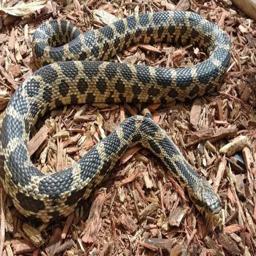
Animal: snakes